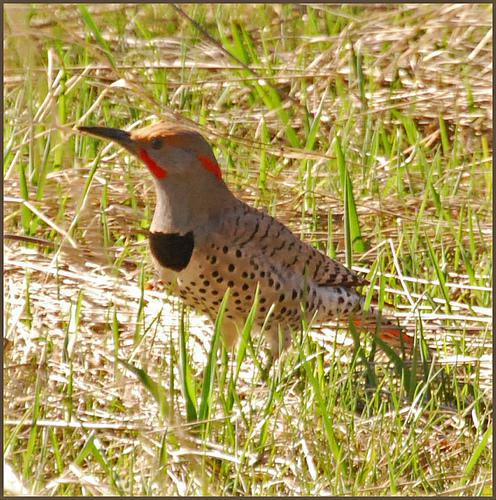
A photo of a northern flicker